Lüshunkou, Dalian

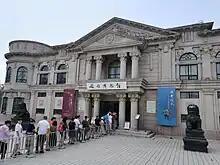
Lüshun Museum

Central Dalian is some farther up the coast, sprawling around the narrowest neck of the Liaodong Peninsula, whereas Lüshun occupies its southern tip. (See Landsat Map below Zoomed – Lüshun City surrounds the lake-like structure clearly visible near the peninsular tip—the lake-like feature is the inner natural harbour of the port, a very well-sheltered and fortifiable harbour to 19th century eyes.)